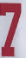
Number: 7